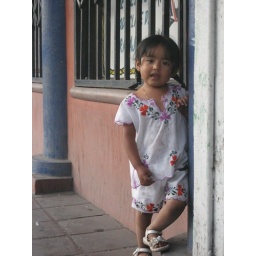
Little girl on the street in Nogales